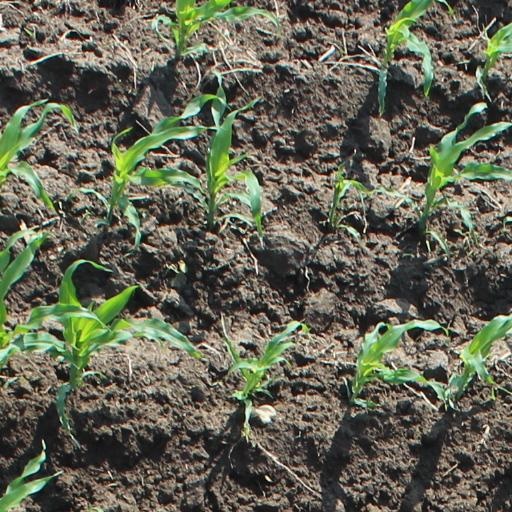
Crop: maize; corn